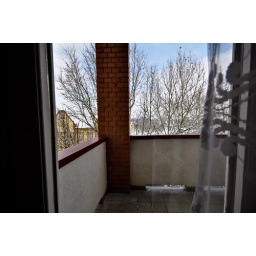
That yellow building across the street is the elementary school I hope to be teaching in soon...